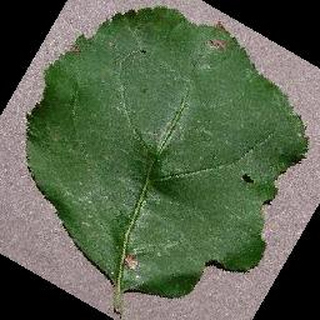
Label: apple_black_rot